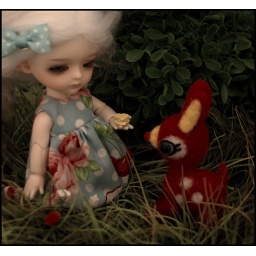
Arwen found a red deer in the field